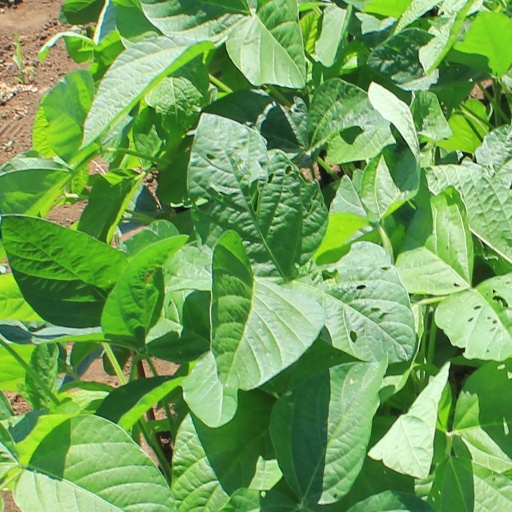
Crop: soybean